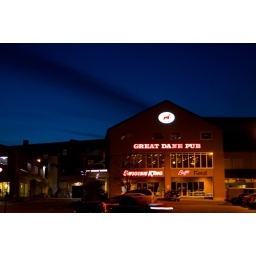
There was another wonderful blue sky up over the Great Dane.